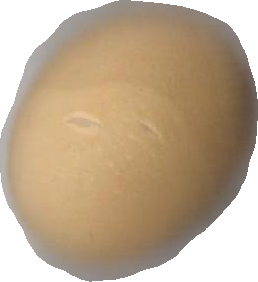
Variety: Dega